Elephant trunk (astronomy)

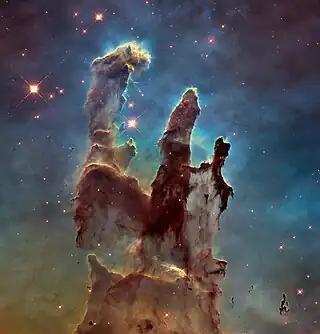
The "Pillars of Creation" in the Eagle Nebula

Elephant trunks (more formally, cold molecular pillars) are a type of interstellar matter formations found in molecular clouds. They are located in the neighborhood of massive O type and B type stars, which, through their intense radiation, can create expanding regions of ionized gas known as H II regions. Elephant trunks resemble massive pillars or columns of gas and dust, but they come in various shapes, lengths, and colors. Astronomers study elephant trunks because of their unique formation process and use 2-D and 3-D simulations to try to understand how this phenomenon occurs.